Ahlden House

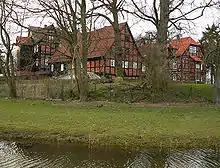
Rear of the three-winged building with moat

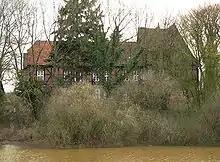
Side view of the house from the old branch of the river Leine

Much of the house is of timber-framed construction; only the ground floor of the west wing being built of brick. The building today consists of three, two-storey wings in the shape of a horseshoe, which were built in 1549. In earlier centuries the site was, for a time, almost entirely enclosed and had an interior courtyard. The individual wings of the building were not only used for residential rooms, but as for stables and coach houses ("Remisen").